Ineos Grenadiers

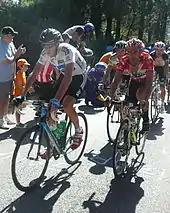
's Chris Froome (left) at the 2011 Vuelta a España, where he finished second overall. At the time this was Sky's highest in a Grand Tour.

Team Sky again began the season in Australia, with Ben Swift winning two stages of the Tour Down Under, and finishing third overall. Juan Antonio Flecha and Jeremy Hunt finished fourth and sixth respectively in the Tour of Qatar in February, while Boasson Hagen finished first in the points classification and second overall in the Tour of Oman later that month. In the Classics season, Wiggins finished third overall in Paris–Nice and Geraint Thomas finished second overall at the Dwars door Vlaanderen. The team enjoyed a successful Tour of California, with Ben Swift winning stage two and Greg Henderson taking victory in stage three.